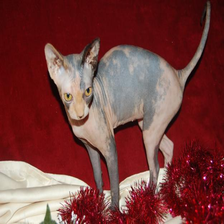
Species: cat
Breed: Sphynx